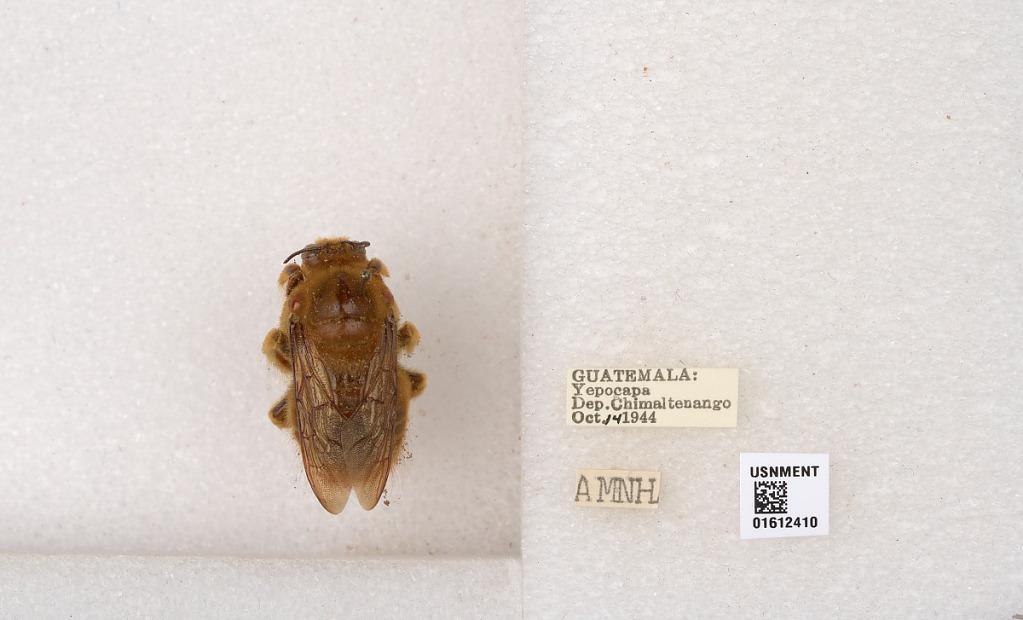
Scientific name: Xylocopa
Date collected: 1944-10-14
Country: Guatemala
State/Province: Chimaltenango
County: Yepocapa
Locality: Chimaltenango